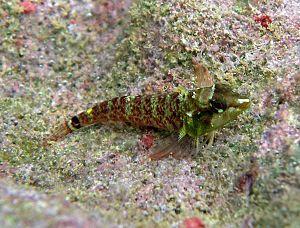
Enneapterygius elegans à la Réunion.
L'île de La Réunion est un département d'outre-mer français situé dans le sud-ouest de l'océan Indien.
Enneapterygius est un genre de blennies de la famille des Tripterygiidae.
Les Tripterygiidae sont une famille de poissons marins appartenant à l'ordre des Perciformes et au sous-ordre des Blennioidei.